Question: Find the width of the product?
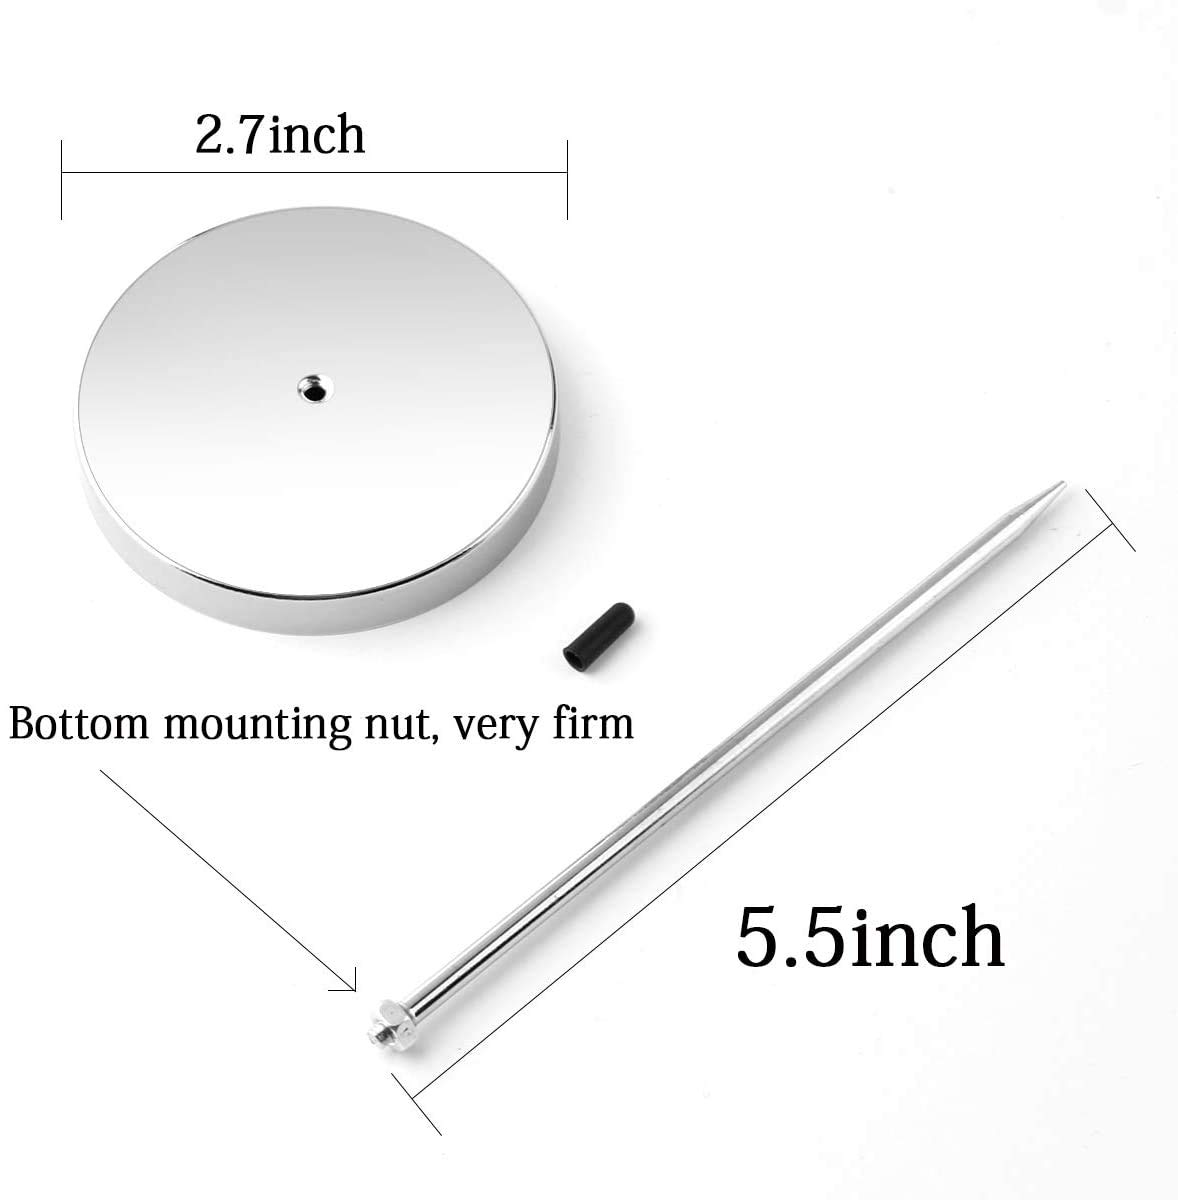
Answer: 2.7 inch